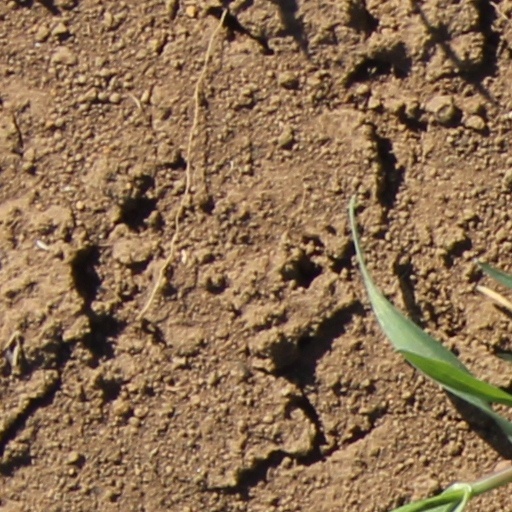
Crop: wheat